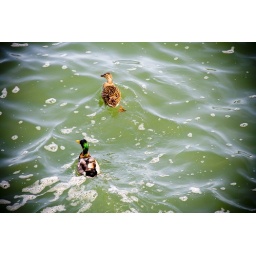
mallard ducks in lake michigan